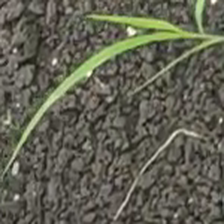
Weed species: Digitaria_SP_(Digitaria Sanguinalis )